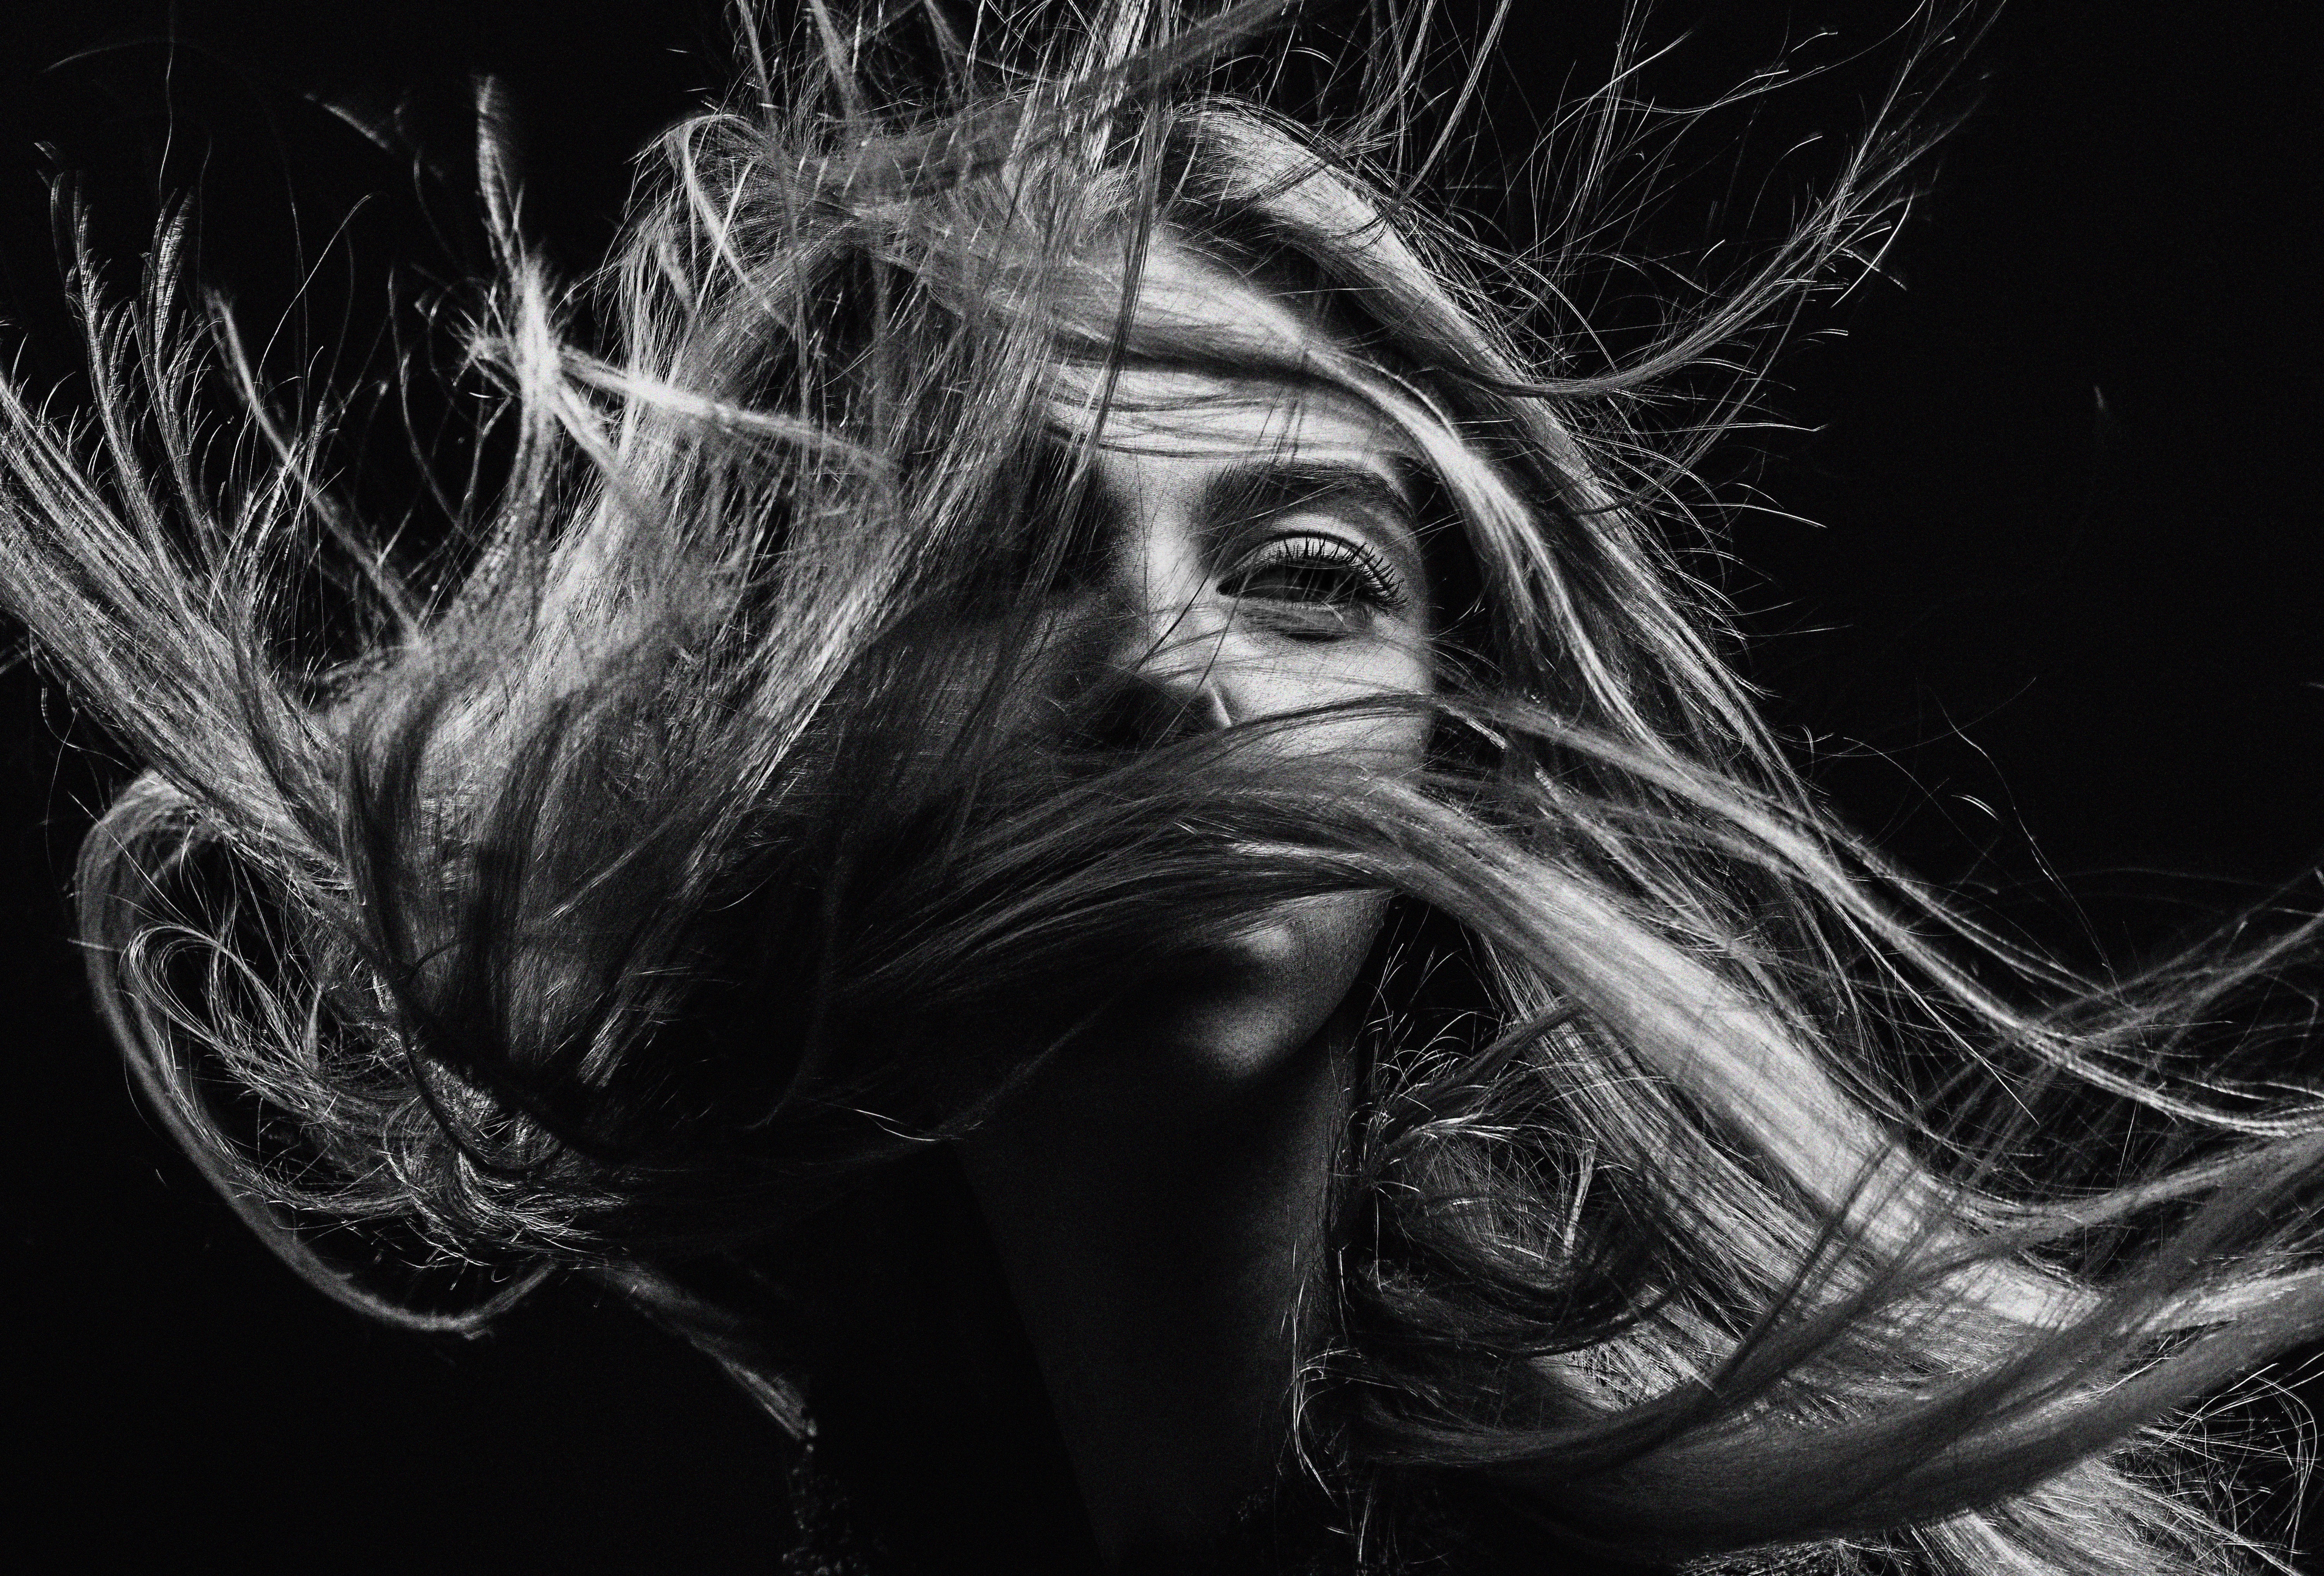
woman, hairstyle, mouth, flash photography, human body, grey, eyelash, black and white, grass, art, long hair, monochrome, darkness, tree, monochrome photography, close up, beard, portrait photography, still life photography, facial hair, portrait, visual arts, graphics, fur, font, illustration, macro photography, fictional character